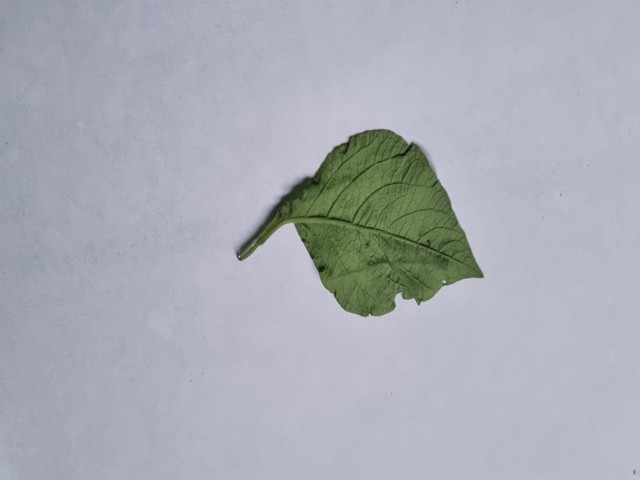
Plant: apang